Onipan!

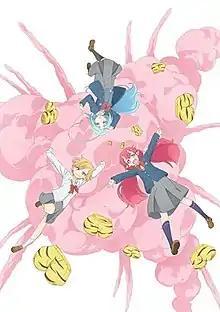
Key visual

is an original Japanese anime television series created by Norihiro Naganuma, animated by Wit Studio and produced by Shogakukan-Shueisha Productions. It is directed by Masahiko Ohta and written by Takashi Aoshima, with Yasuhiro Misawa composing the music. It aired from April to July 2022 on TV Tokyo's children's variety program "Oha Suta".